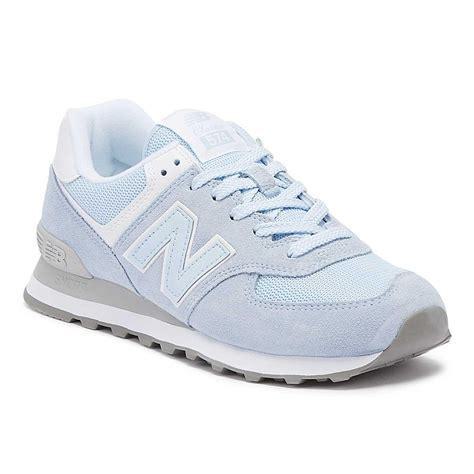
Brand: New
Model: Balance 574